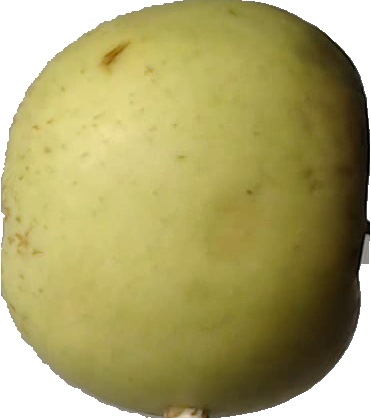
Label: apple_golden_3